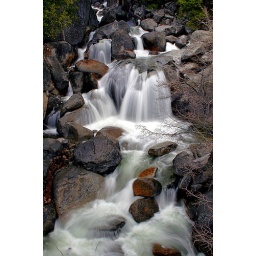
Find a person in white to get a better understanding of the scale. :&amp;gt;)